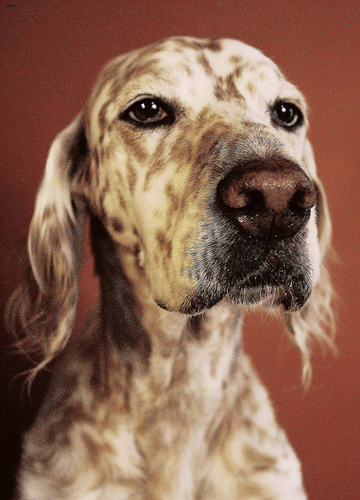
Breed: english setter